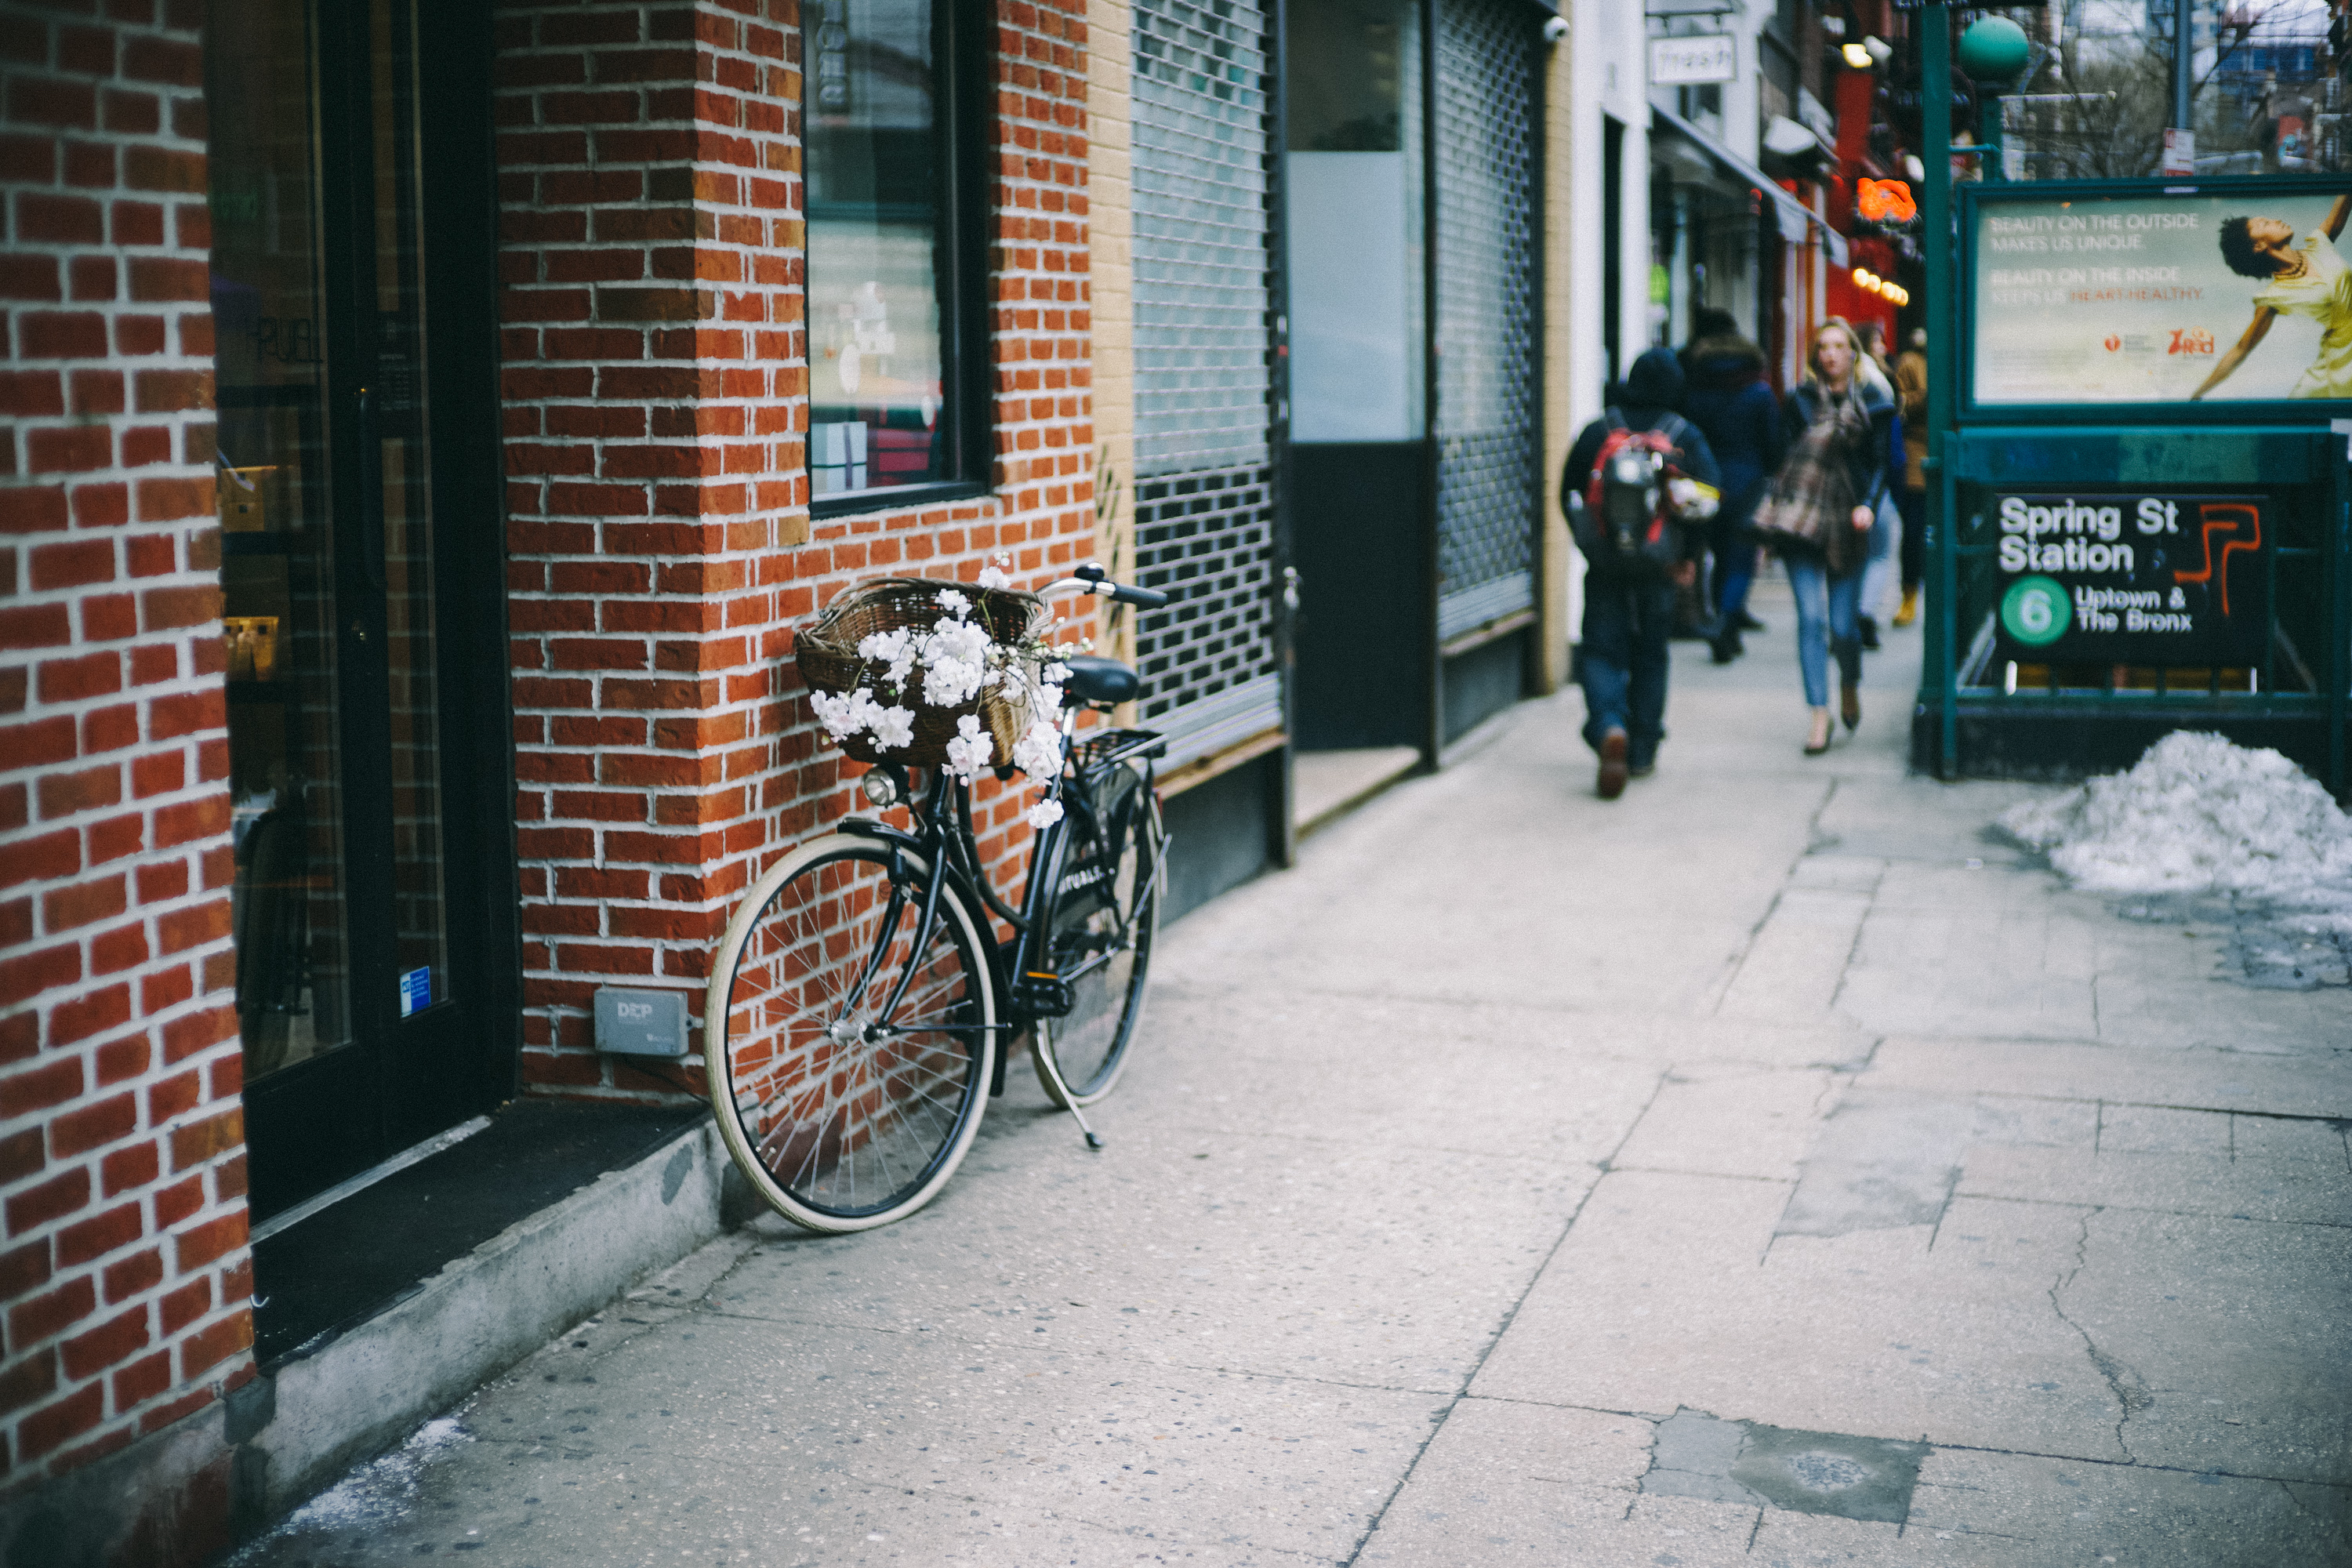
pedestrian, road, street, sidewalk, alley, bicycle, bike, city, pavement, downtown, transport, vehicle, lane, infrastructure, urban area, human settlement